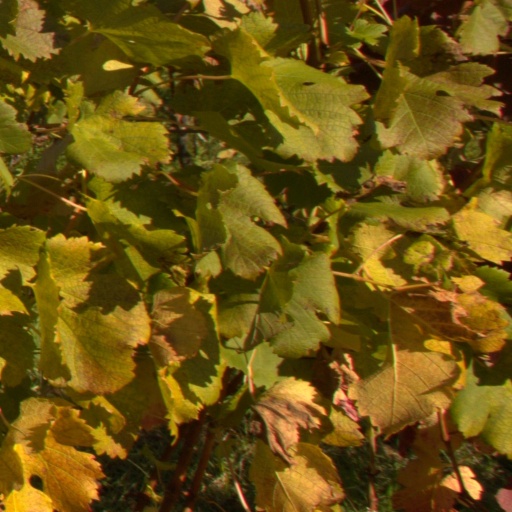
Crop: grape